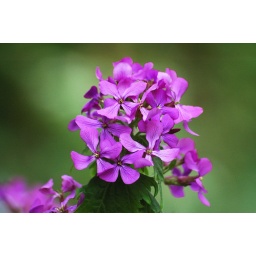
loads of flowers, by the north side of our house  //  volop in bloei, aan de noordkant van ons huis